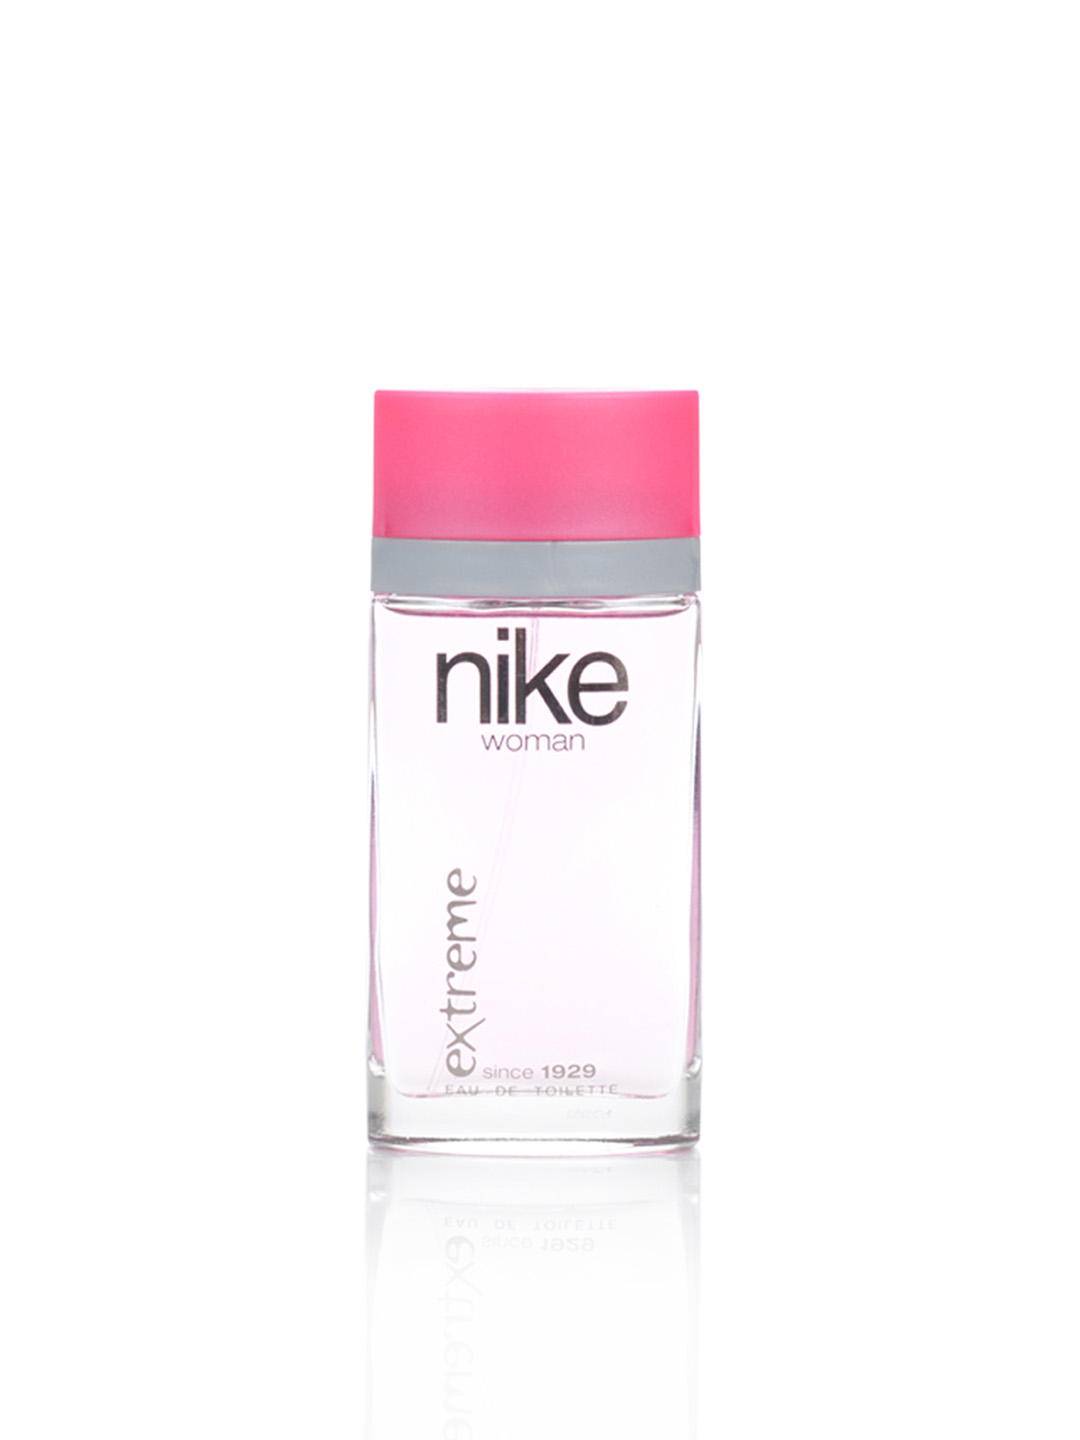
Nike Fragrances Women Extreme Perfume 75 ml
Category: Personal Care / Fragrance / Perfume and Body Mist
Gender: Women
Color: Grey
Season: Spring 2017
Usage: Casual